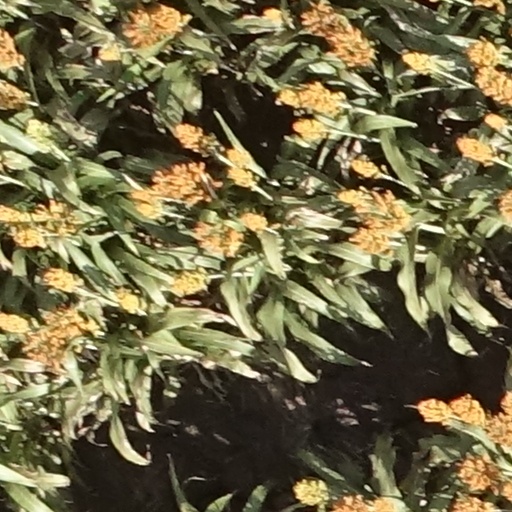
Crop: sorghum